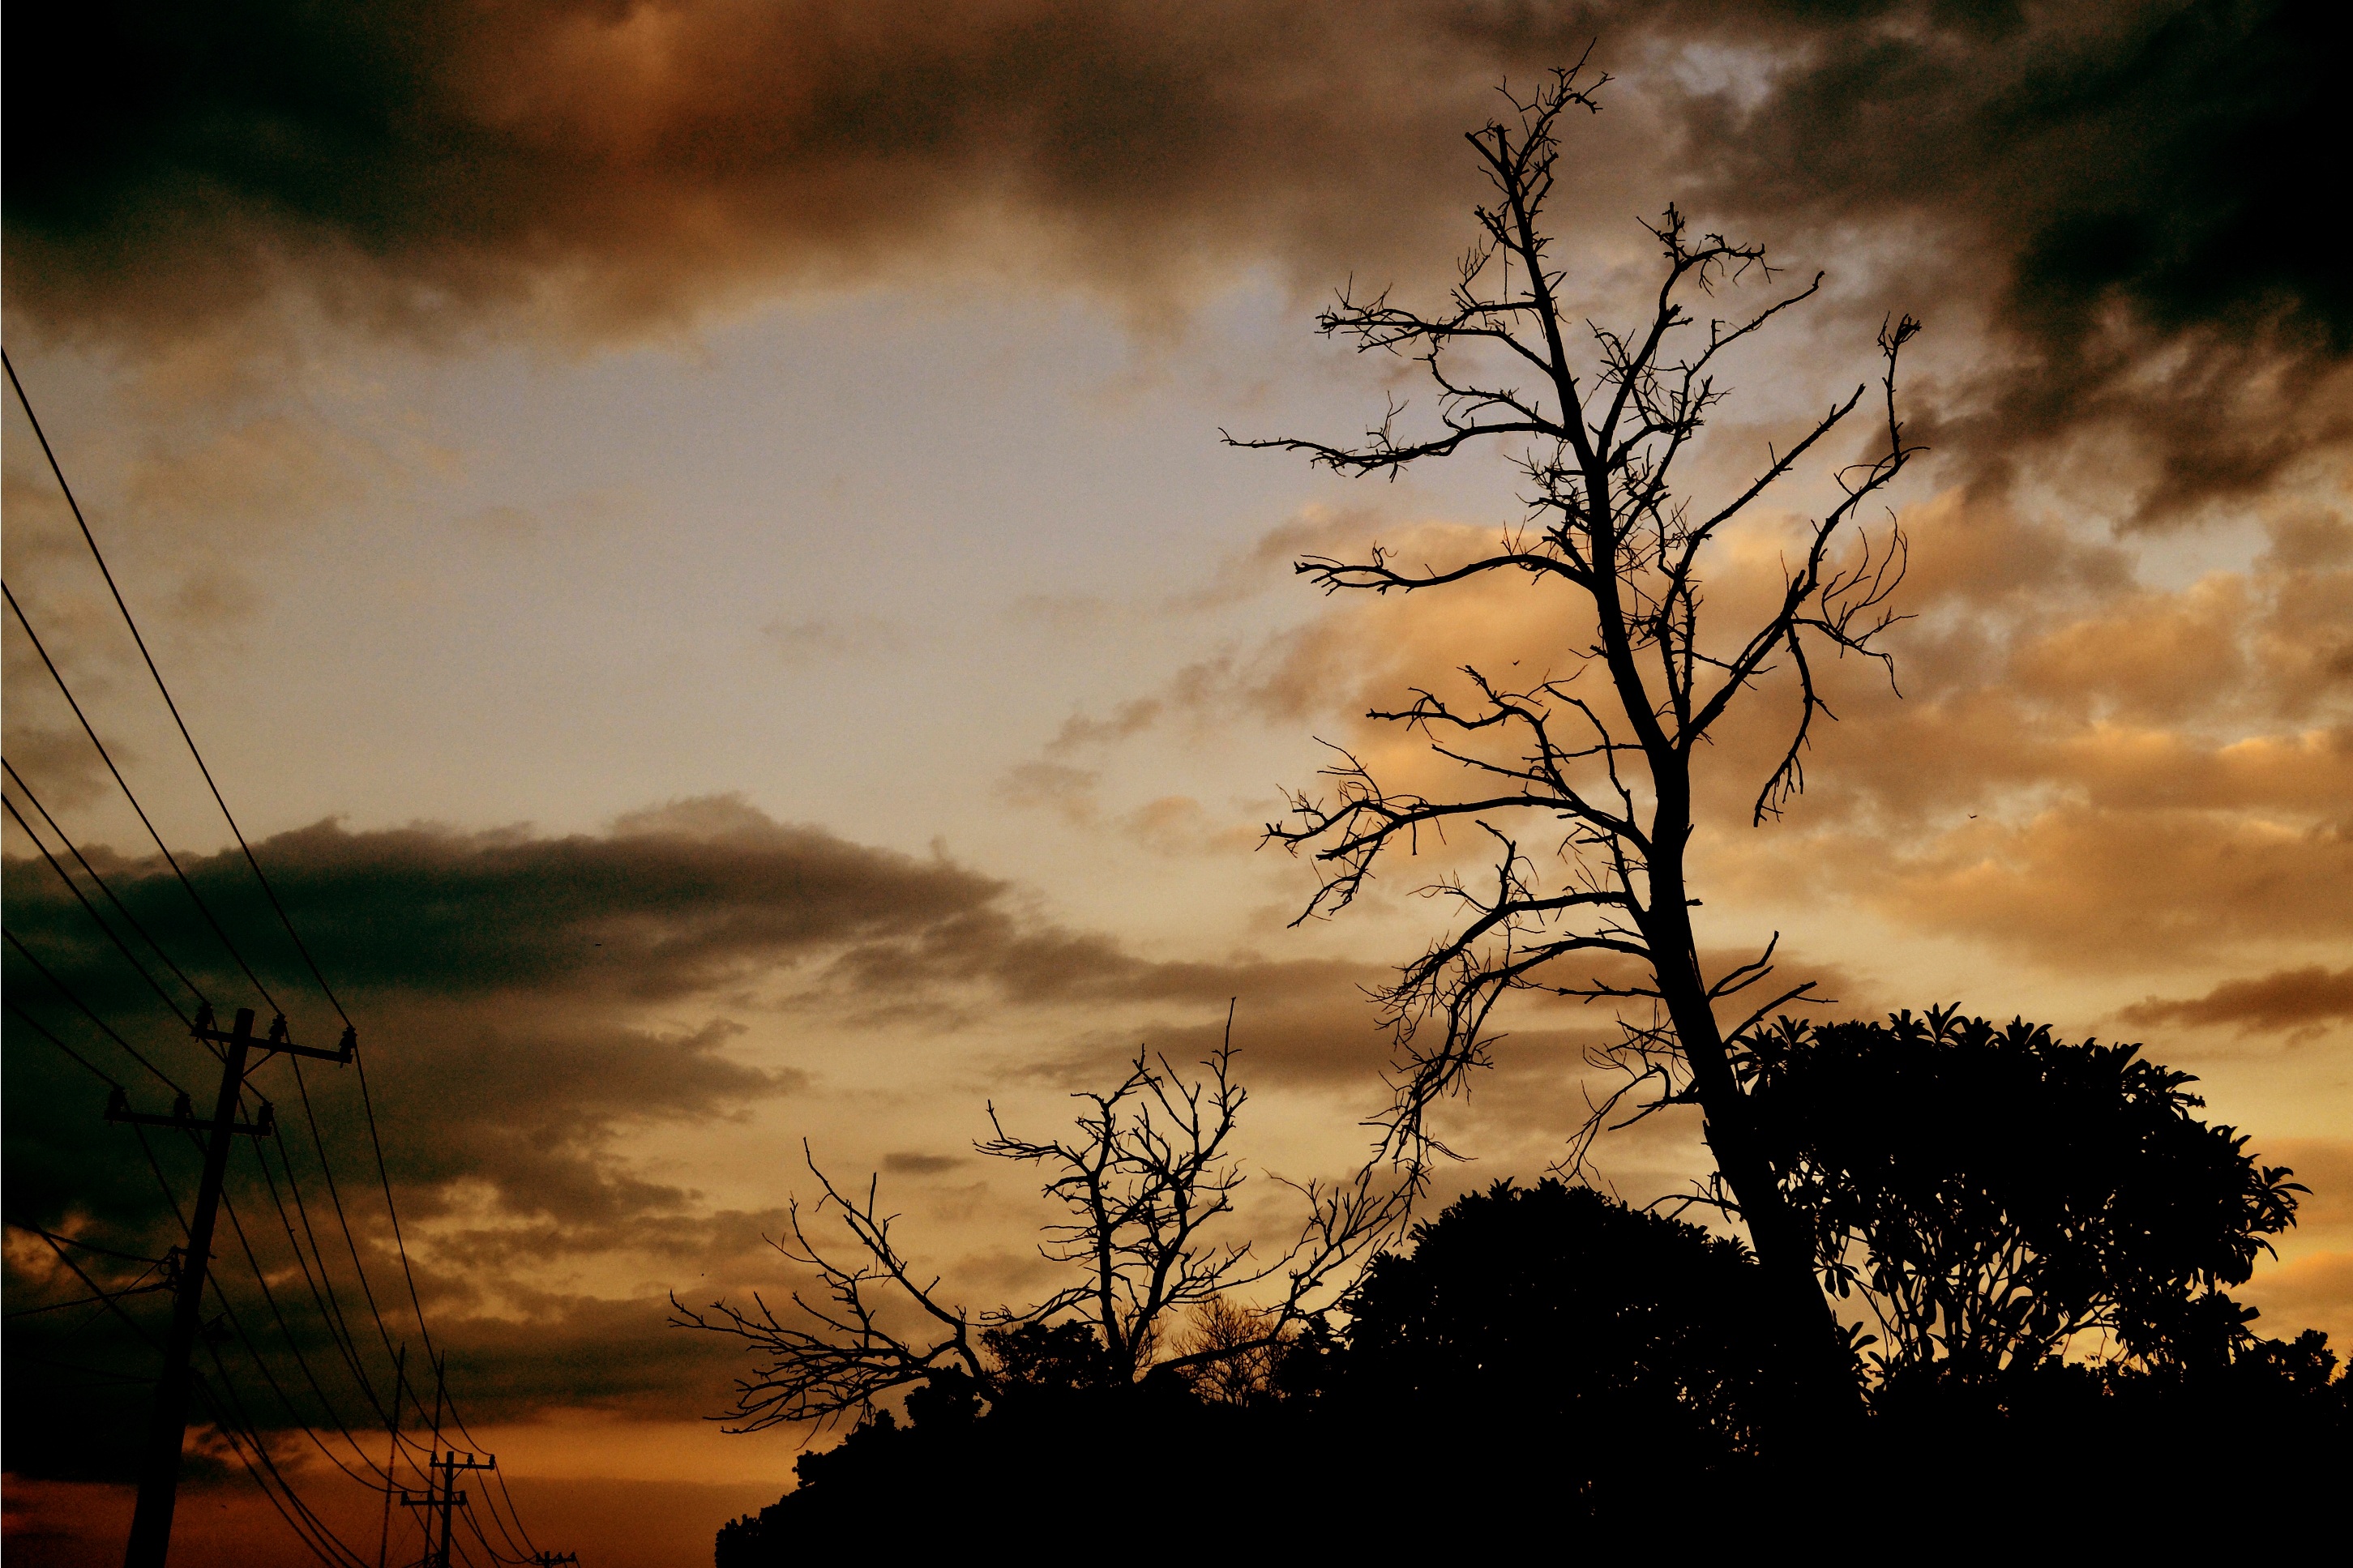
tree, nature, branch, cloud, sky, sun, sunrise, sunset, field, sunlight, morning, dawn, atmosphere, dark, dusk, evening, trees, dramatic, afterglow, atmospheric phenomenon, woody plant